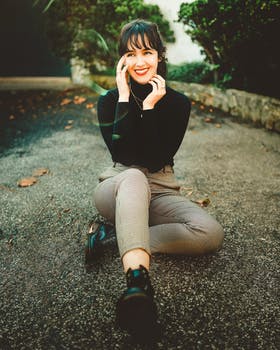
Label: No Watermark